Lewis Yelland Andrews

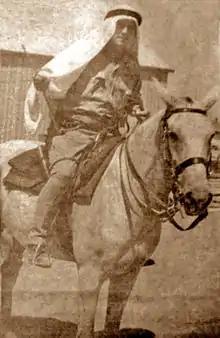
Lewis Yelland Andrews in the 1930s

Lewis Yelland Andrews (26 September 1896 – 26 September 1937) was an Australian soldier and colonial official who served as the acting District Commissioner for the region of Galilee during the British Mandate over Palestine. He was assassinated by Arab militants on his way to prayer services at Anglican Christ Church in Nazareth on 26 September 1937.